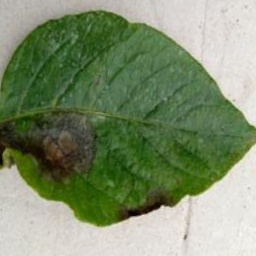
Etiqueta: Late Blight